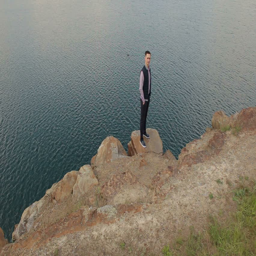
young modern guy standing on the cliff near the lake and looking at the camera .